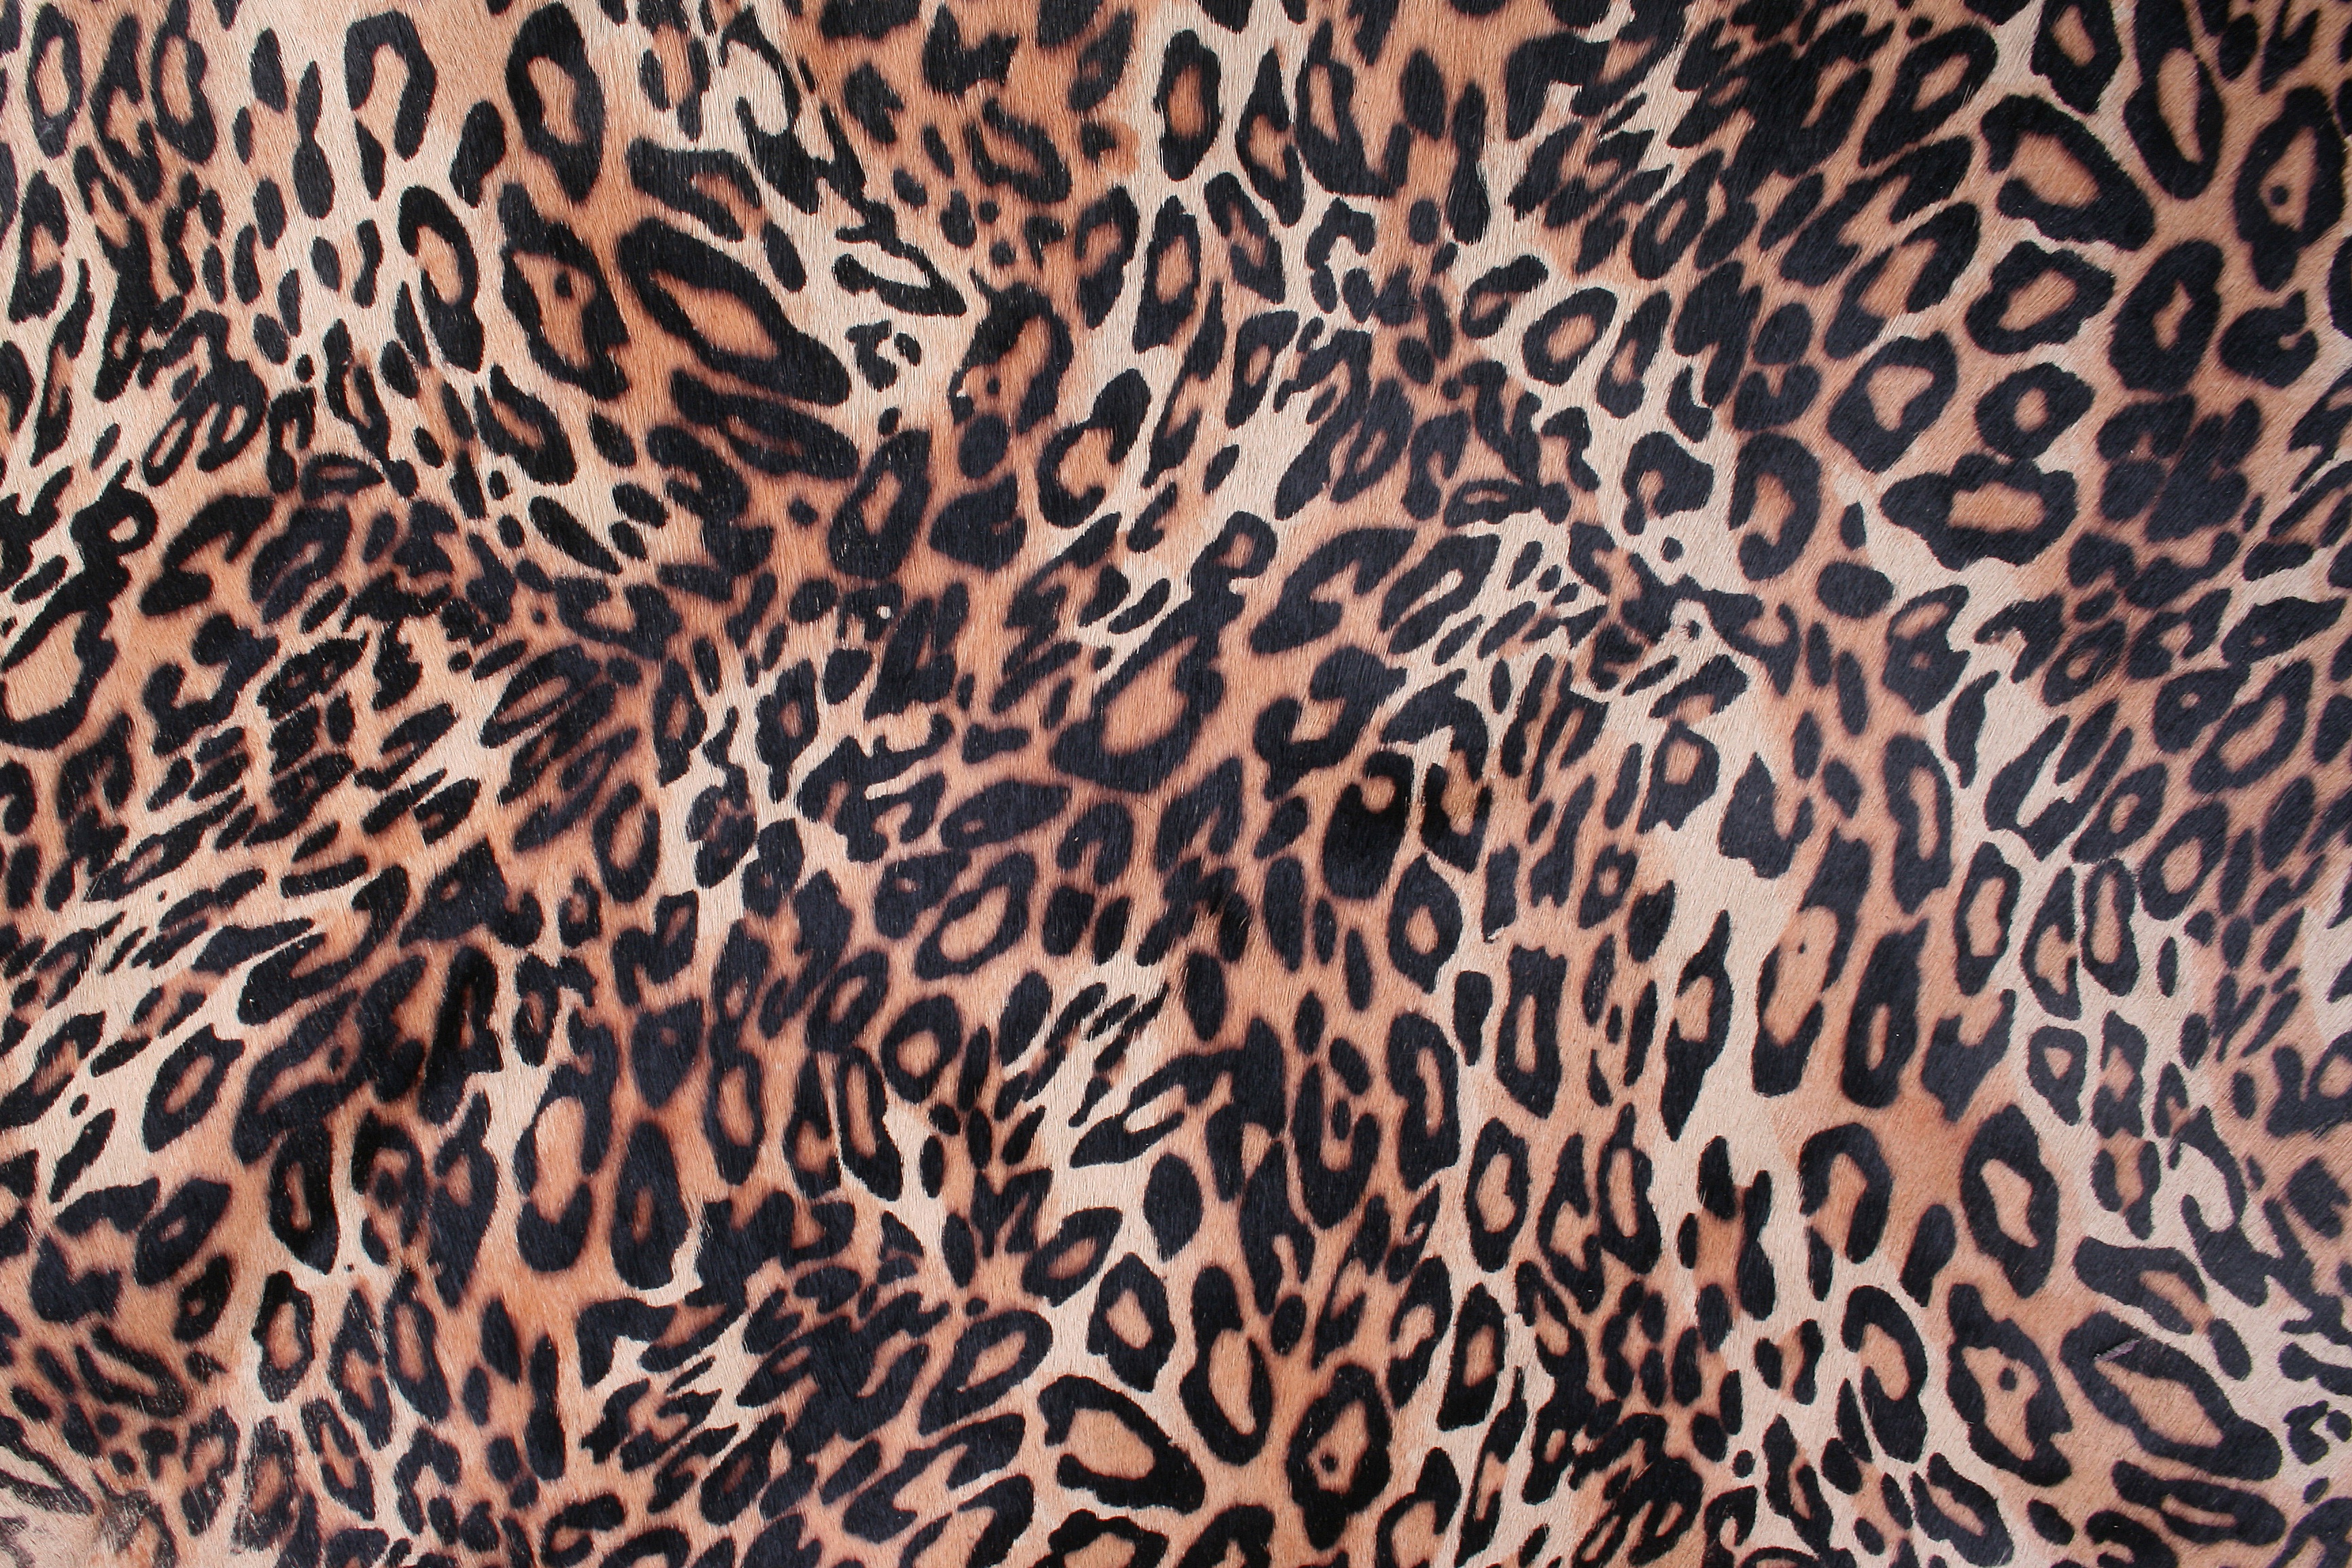
leather, texture, animal, mammal, fauna, leopard, close up, whiskers, vertebrate, jaguar, chiba, leather texture, big cats, cat like mammal, a leopard, animal skins